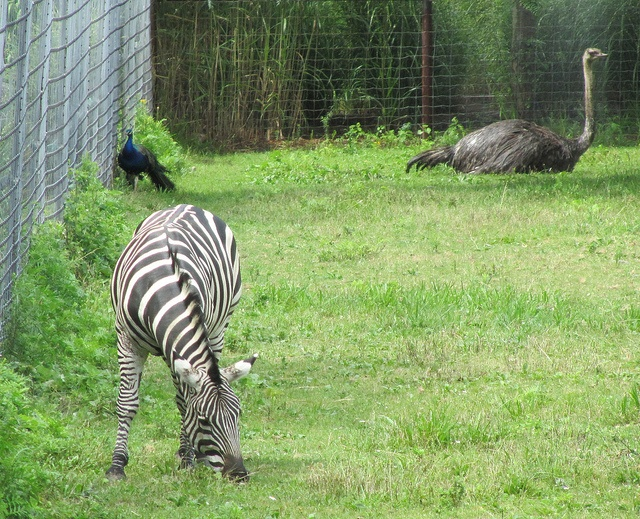
A zebra, a bird and an ostrich sharing the same area of grassland.
A zebra standing on top of a grass covered field.
A zebra that is standing in the grass.
A zebra is grazing in an enclosure while an ostrich sits in the background.
A zebra grazes on grass inside a fence.